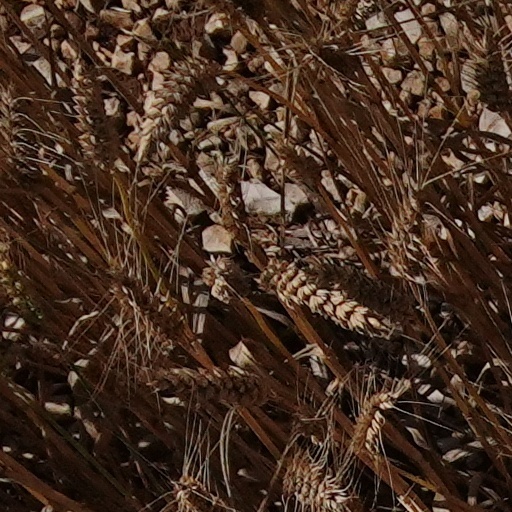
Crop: wheat